Stronger (Britney Spears song)

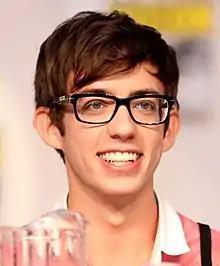
Kevin McHale (pictured) covered the song for an episode of "Glee"

Spears performed "Stronger" for the first time during her Oops!... I Did It Again Tour in Columbia, U.S., on June 20, 2000. The show began with the video introduction "The Britney Spears Experience", in which three images of Spears welcomed spectators to the show. Then, a giant metal orb was lowered onstage and lifted again to reveal Spears standing behind it. Wearing a glittery jeans and an orange halter top, she opened the show with a dance-oriented performance of the song. "Stronger" was performed on 2002's Dream Within a Dream Tour. After a dance-oriented performance of "Boys", Spears performed the song, in which she wore a paint-covered robe and in some shows a bowler hat. Spears also performed the song on several television appearances, including on the American Music Awards of 2001, and on a MTV special titled "Total Britney Live". A Fox special titled "Britney Spears in Hawaii", aired on June 8, 2000, included an exclusive performance of the song. A performance of "Stronger" live from Germany was broadcast on Radio Music Awards of 2000, since Spears was on tour by the time of the awards. "Stronger" was later included on the set list of Spears' Las Vegas residency show .